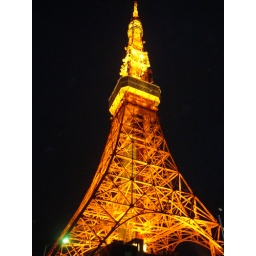
Tokyo's infamous landmark, built as a TV tower in the 1950s.